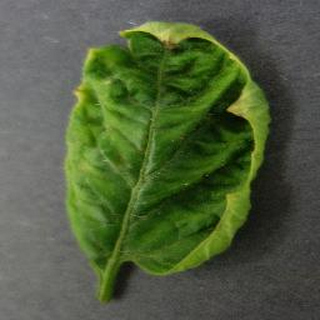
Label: tomato_yellow_leaf_curl_virus